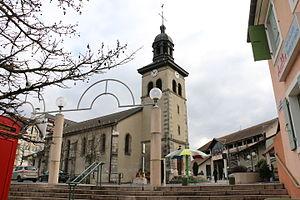
Église Saint-Mammès de Ville-la-Grand
L'église Saint-Mammès de Ville-la-Grand est une église catholique française, située dans le département de la Haute-Savoie, dans la commune de Ville-la-Grand. L'église est placée sous le patronage du martyr saint Mammès.